Spike Cohen

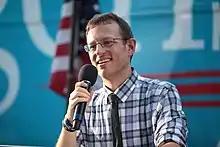
Cohen speaking at a vice presidential campaign rally in Tempe, Arizona

Cohen ran as the proposed running mate of presidential candidate Vermin Supreme in the 2020 Libertarian presidential primaries, and was actively involved in campaigning.